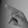
ASL letter: P